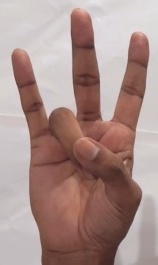
ASL sign: 7